Electronic waste

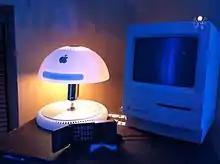
An iMac G4 that has been repurposed into a lamp (photographed next to a Macintosh Classic and a Motorola MicroTAC)

The U.S. Environmental Protection Agency encourages electronic recyclers to become certified by demonstrating to an accredited, independent third party auditor that they meet specific standards to safely recycle and manage electronics. This should work so as to ensure the highest environmental standards are being maintained. Two certifications for electronic recyclers currently exist and are endorsed by the EPA. Customers are encouraged to choose certified electronics recyclers. Responsible electronics recycling reduces environmental and human health impacts, increases the use of reusable and refurbished equipment and reduces energy use while conserving limited resources. The two EPA-endorsed certification programs are Responsible Recyclers Practices (R2) and E-Stewards. Certified companies ensure they are meeting strict environmental standards which maximize reuse and recycling, minimize exposure to human health or the environment, ensure safe management of materials and require destruction of all data used on electronics. Certified electronics recyclers have demonstrated through audits and other means that they continually meet specific high environmental standards and safely manage used electronics. Once certified, the recycler is held to the particular standard by continual oversight by the independent accredited certifying body. A certification board accredits and oversees certifying bodies to ensure that they meet specific responsibilities and are competent to audit and provide certification.